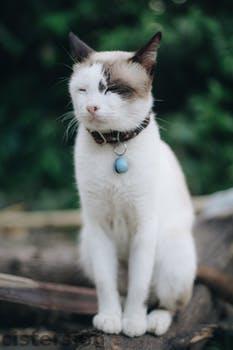
Label: Watermark